Murine respirovirus

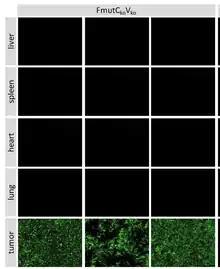
SeV construct with a modified protease cleavage site in its fusion protein (F) gene was created. The image shows intratumoral and intra-organ spread of recombinant virions "in vivo" in a murine model of hepatoma which has been xenografted.

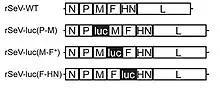
Sendai virus constructs that express luciferase. Upstream insertion of luciferase in rSeV-luc (P-M) resulted in greater luciferase activity than downstream insertion in rSeV-luc (F-HN).

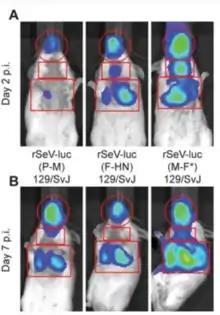
Non-invasive bioluminescence imaging of Sendai virus infection in the respiratory tracts of living mice

SeV has been known to the research community since the late 1950s and has been widely used to create numerous variants of genetically engineered constructs, including vectors for transgene delivery. Creation of SeV genetic constructs is easier compared to other viruses, many SeV genes have a transcriptional initiation and termination signals. Therefore, constructing a recombinant virus is straightforward; the foreign gene can be introduced into the viral genome by replacing or adding viral protein expressing gene(s). SeV can include a foreign gene or even multiple genes of large size. It has been demonstrated that a gene of more than 3 kb can be inserted and expressed in SeV. Due to exclusively cytoplasmic replication, the virus does not carry the risk of genetic integration into the host genomes, which is a problem for many other viral vectors. The genome of SeV as genomes of other non segmented negative-stranded RNA viruses has a low rate of homologous recombination and evolves comparatively slowly. Multiple reasons for this genomic stability exist: (1) the genome is nonsegmented, therefore cannot undergo genetic reassortment, (2) each protein and each amino acid has an important function. Therefore, any new genetic insertion, substitution or deletion would lead to a decrease or total loss of function that would in turn cause the new virus variant to be less viable. (3) Sendai virus belongs to a category of viruses that are governed by the “rule of six”. SeV genome as genomes of other paramyxoviruses mainly include six genes, which encode for six major proteins. Low rate of homologous RNA recombination in paramyxoviruses probably results from this unusual genomic requirement for polyhexameric length (6n+0). Natural high genomic stability of SeV is a positive feature for it potential use as a vaccine vector or as an oncolytic agent. For any clinical or industrial applications, it is important that SeV genomic and inserted foreign genes would be expressed in a stable way. Due to SeV genetic stability, multiple serial passages of the virus construct in cell cultures or embryonated chicken eggs without drastic genomic changes are possible. SeV constructs are known to stably express a wide variety of heterologous antigens.